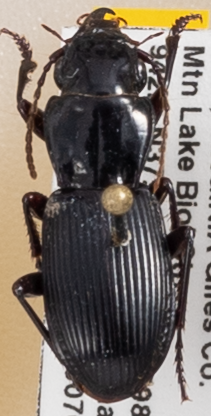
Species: Pterostichus rostratus
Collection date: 2019-07-02
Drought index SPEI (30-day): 0.678
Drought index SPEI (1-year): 2.09
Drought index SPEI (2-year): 2.09